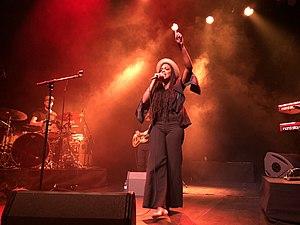
Festival Les Créatives 24 novembre 2018
Akua Naru, née LaTanya Olatunji le 20 août vers 1978, est une artiste de hip-hop américaine.